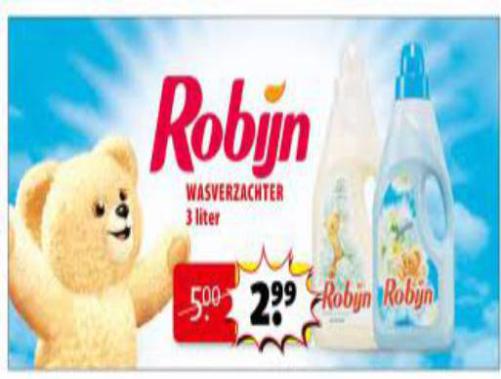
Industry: Necessities